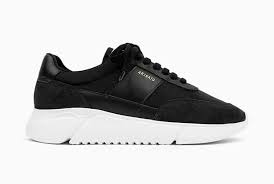
Label: Sneaker